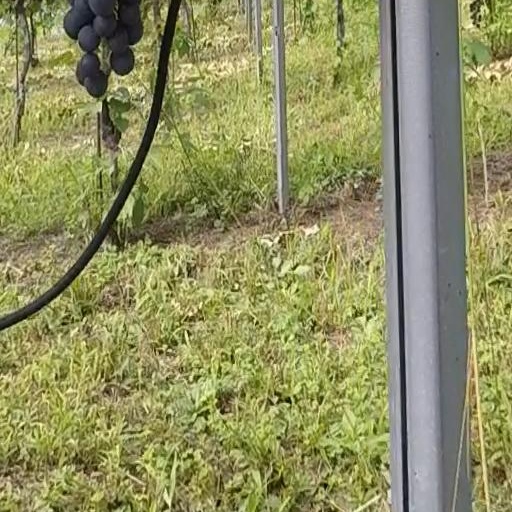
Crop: grape